François Marie Savina

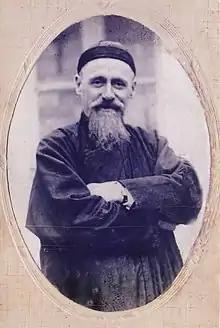
François Marie Savina

François Marie Savina (20 March 1876 – 23 July 1941) was a Frenchman who worked as a Catholic priest and as an anthropologist. For an approximately forty-year period he worked in the Upper-Tonkin Vicariate, Hainan, and Laos. He studied the Hmong people of northern Vietnam and Laos as he was asked to spread Christianity to them. Nicholas Tapp, author of "The Impossibility of Self: An Essay on the Hmong Diaspora", described Savina as "One of our earliest informants who is at all frank about the nature of his day-today encounters with the Hmong". Charles Keith, author of "Catholic Vietnam: A Church from Empire to Nation", wrote that Savina was "[t]he most notable" missionary ethnographer of Southeast Asia of his era.